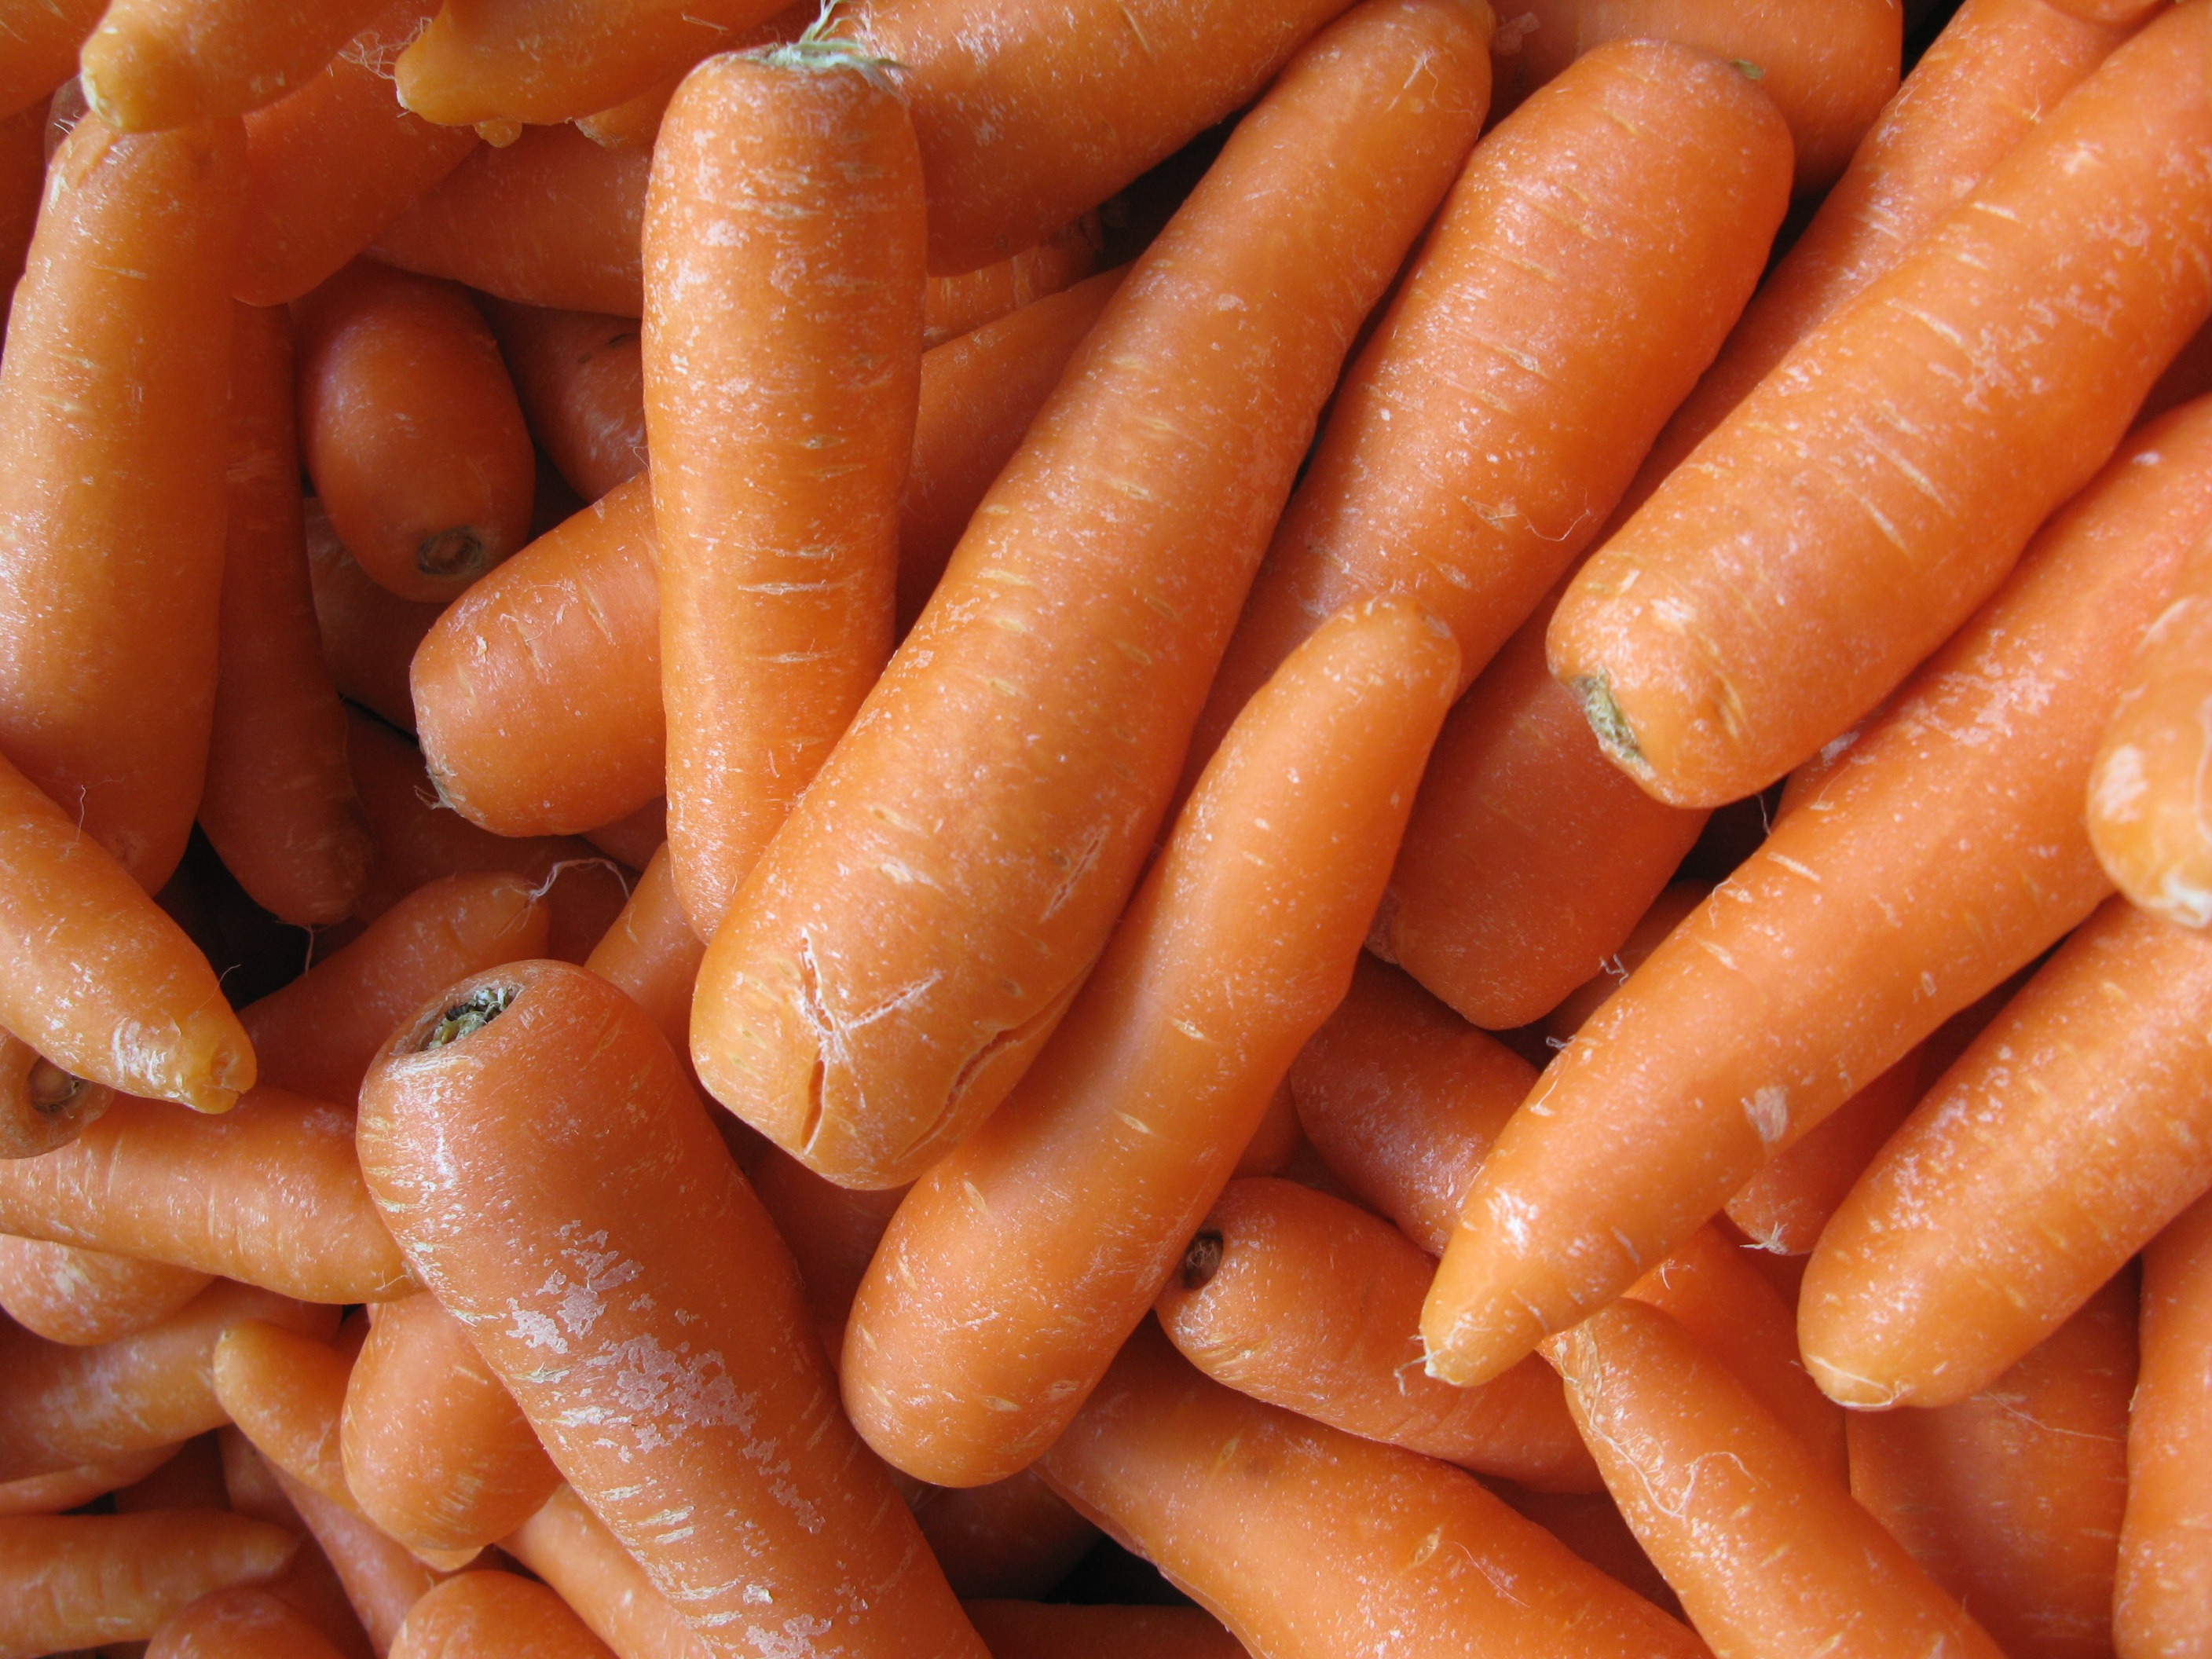
nature, plant, orange, food, harvest, produce, vegetable, market, healthy, carrot, vegetables, vitamins, frisch, of course, carrots, vienna sausage, frankfurter w rstchen